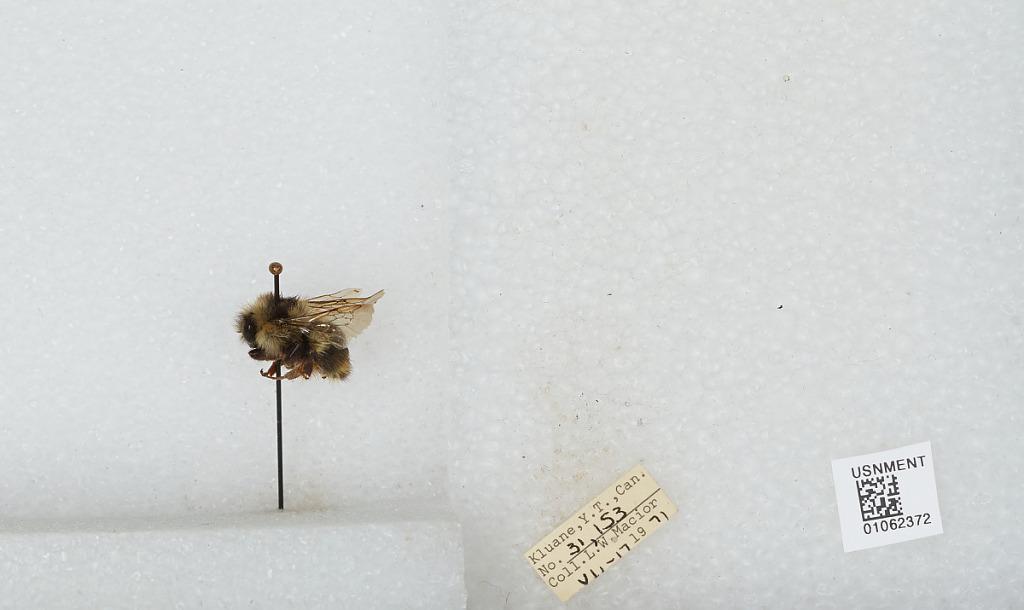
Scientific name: Bombus bifarius nearcticus
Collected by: L. Macior
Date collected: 1971-7-17
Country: Canada
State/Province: Yukon Territory
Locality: Kluane
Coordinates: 60.75, -139.5